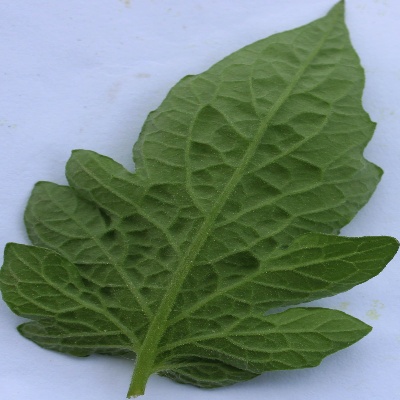
Crop: Tomato
Condition: healthy